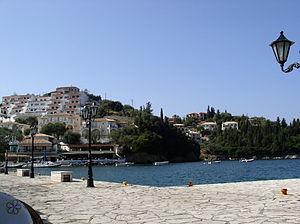
Sývota est un village et ancienne municipalité situé sur dans l'Épire, en Grèce.